Johannes Benk

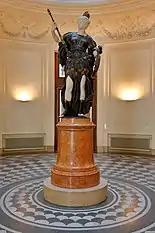
An Allegory of Austria at the Länderbank seat on Hohenstaufengasse, Vienna

His father, János Benk (1814–1895), was a decorative sculptor and stonemason from Osijek. After completing his primary education, he studied with the sculptor, Franz Bauer, then went to Dresden, where he studied at the Academy of Fine Arts with Ernst Julius Hähnel. He participated in several competitions for monumental sculpture, gaining notice with his designs for statues of Wilhelm von Tegetthoff, Beethoven and the Empress Maria Theresa, although none of those designs were realized. In 1862, the Academy awarded him its Gundel-Prize for excellence.